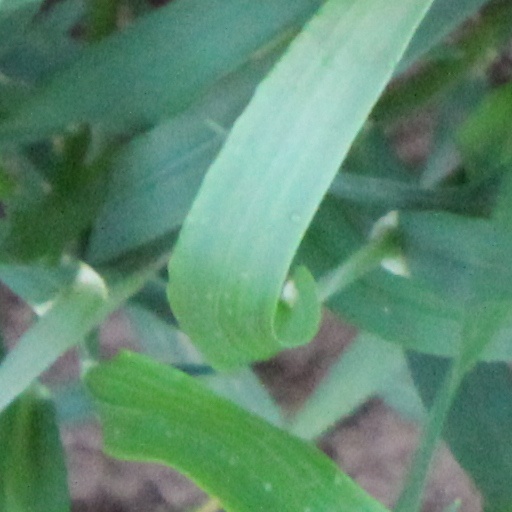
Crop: wheat